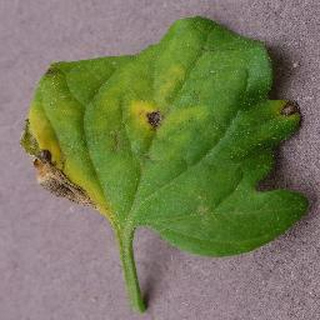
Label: tomato_septoria_leaf_spot